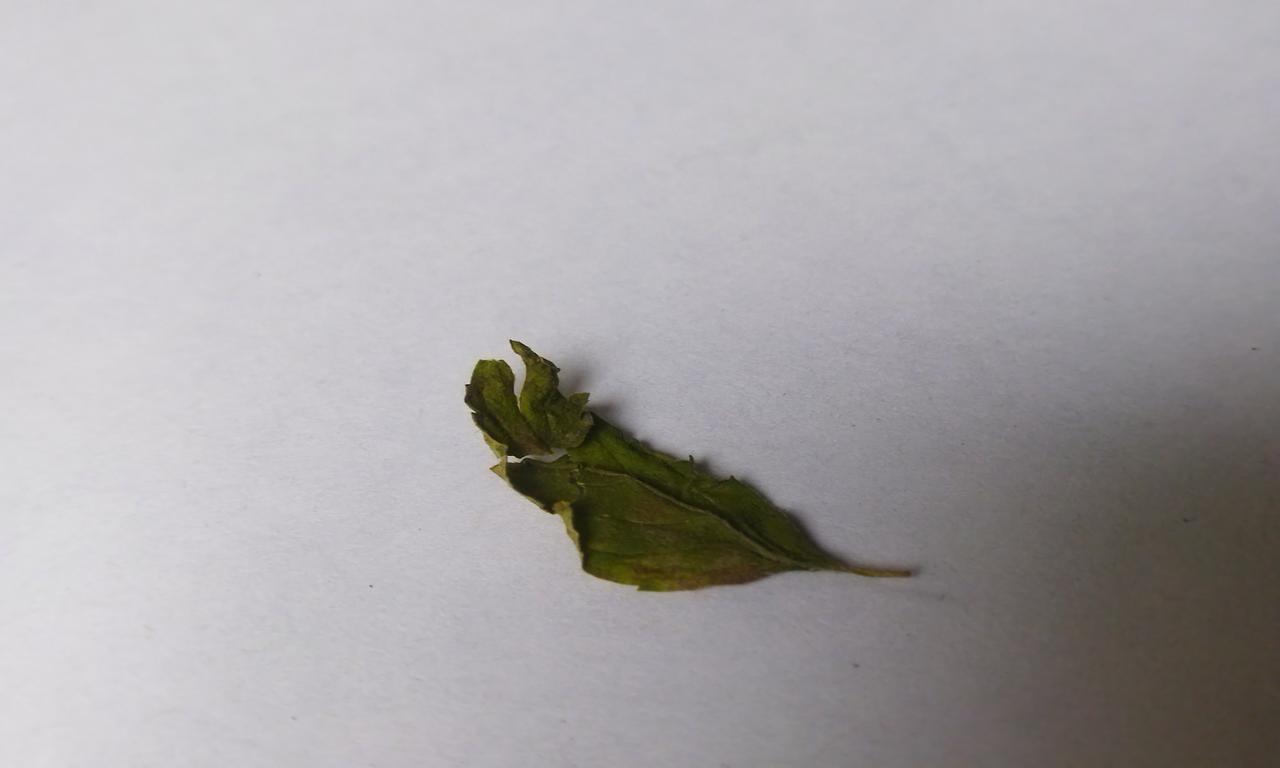
Label: Spoiled